Paraguay national football team

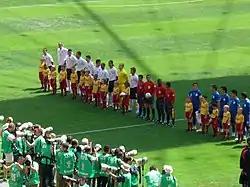
Paraguay (right, in blue) against England (left, in white) before their match at the 2006 FIFA World Cup

Head coach Aníbal Ruiz took with him 8 European based players and 11 South American based players, including captain Carlos Gamarra, to Germany for the 2006 tournament. This was Paraguay's third consecutive FIFA World Cup tournament, and the team had experienced players within the side.